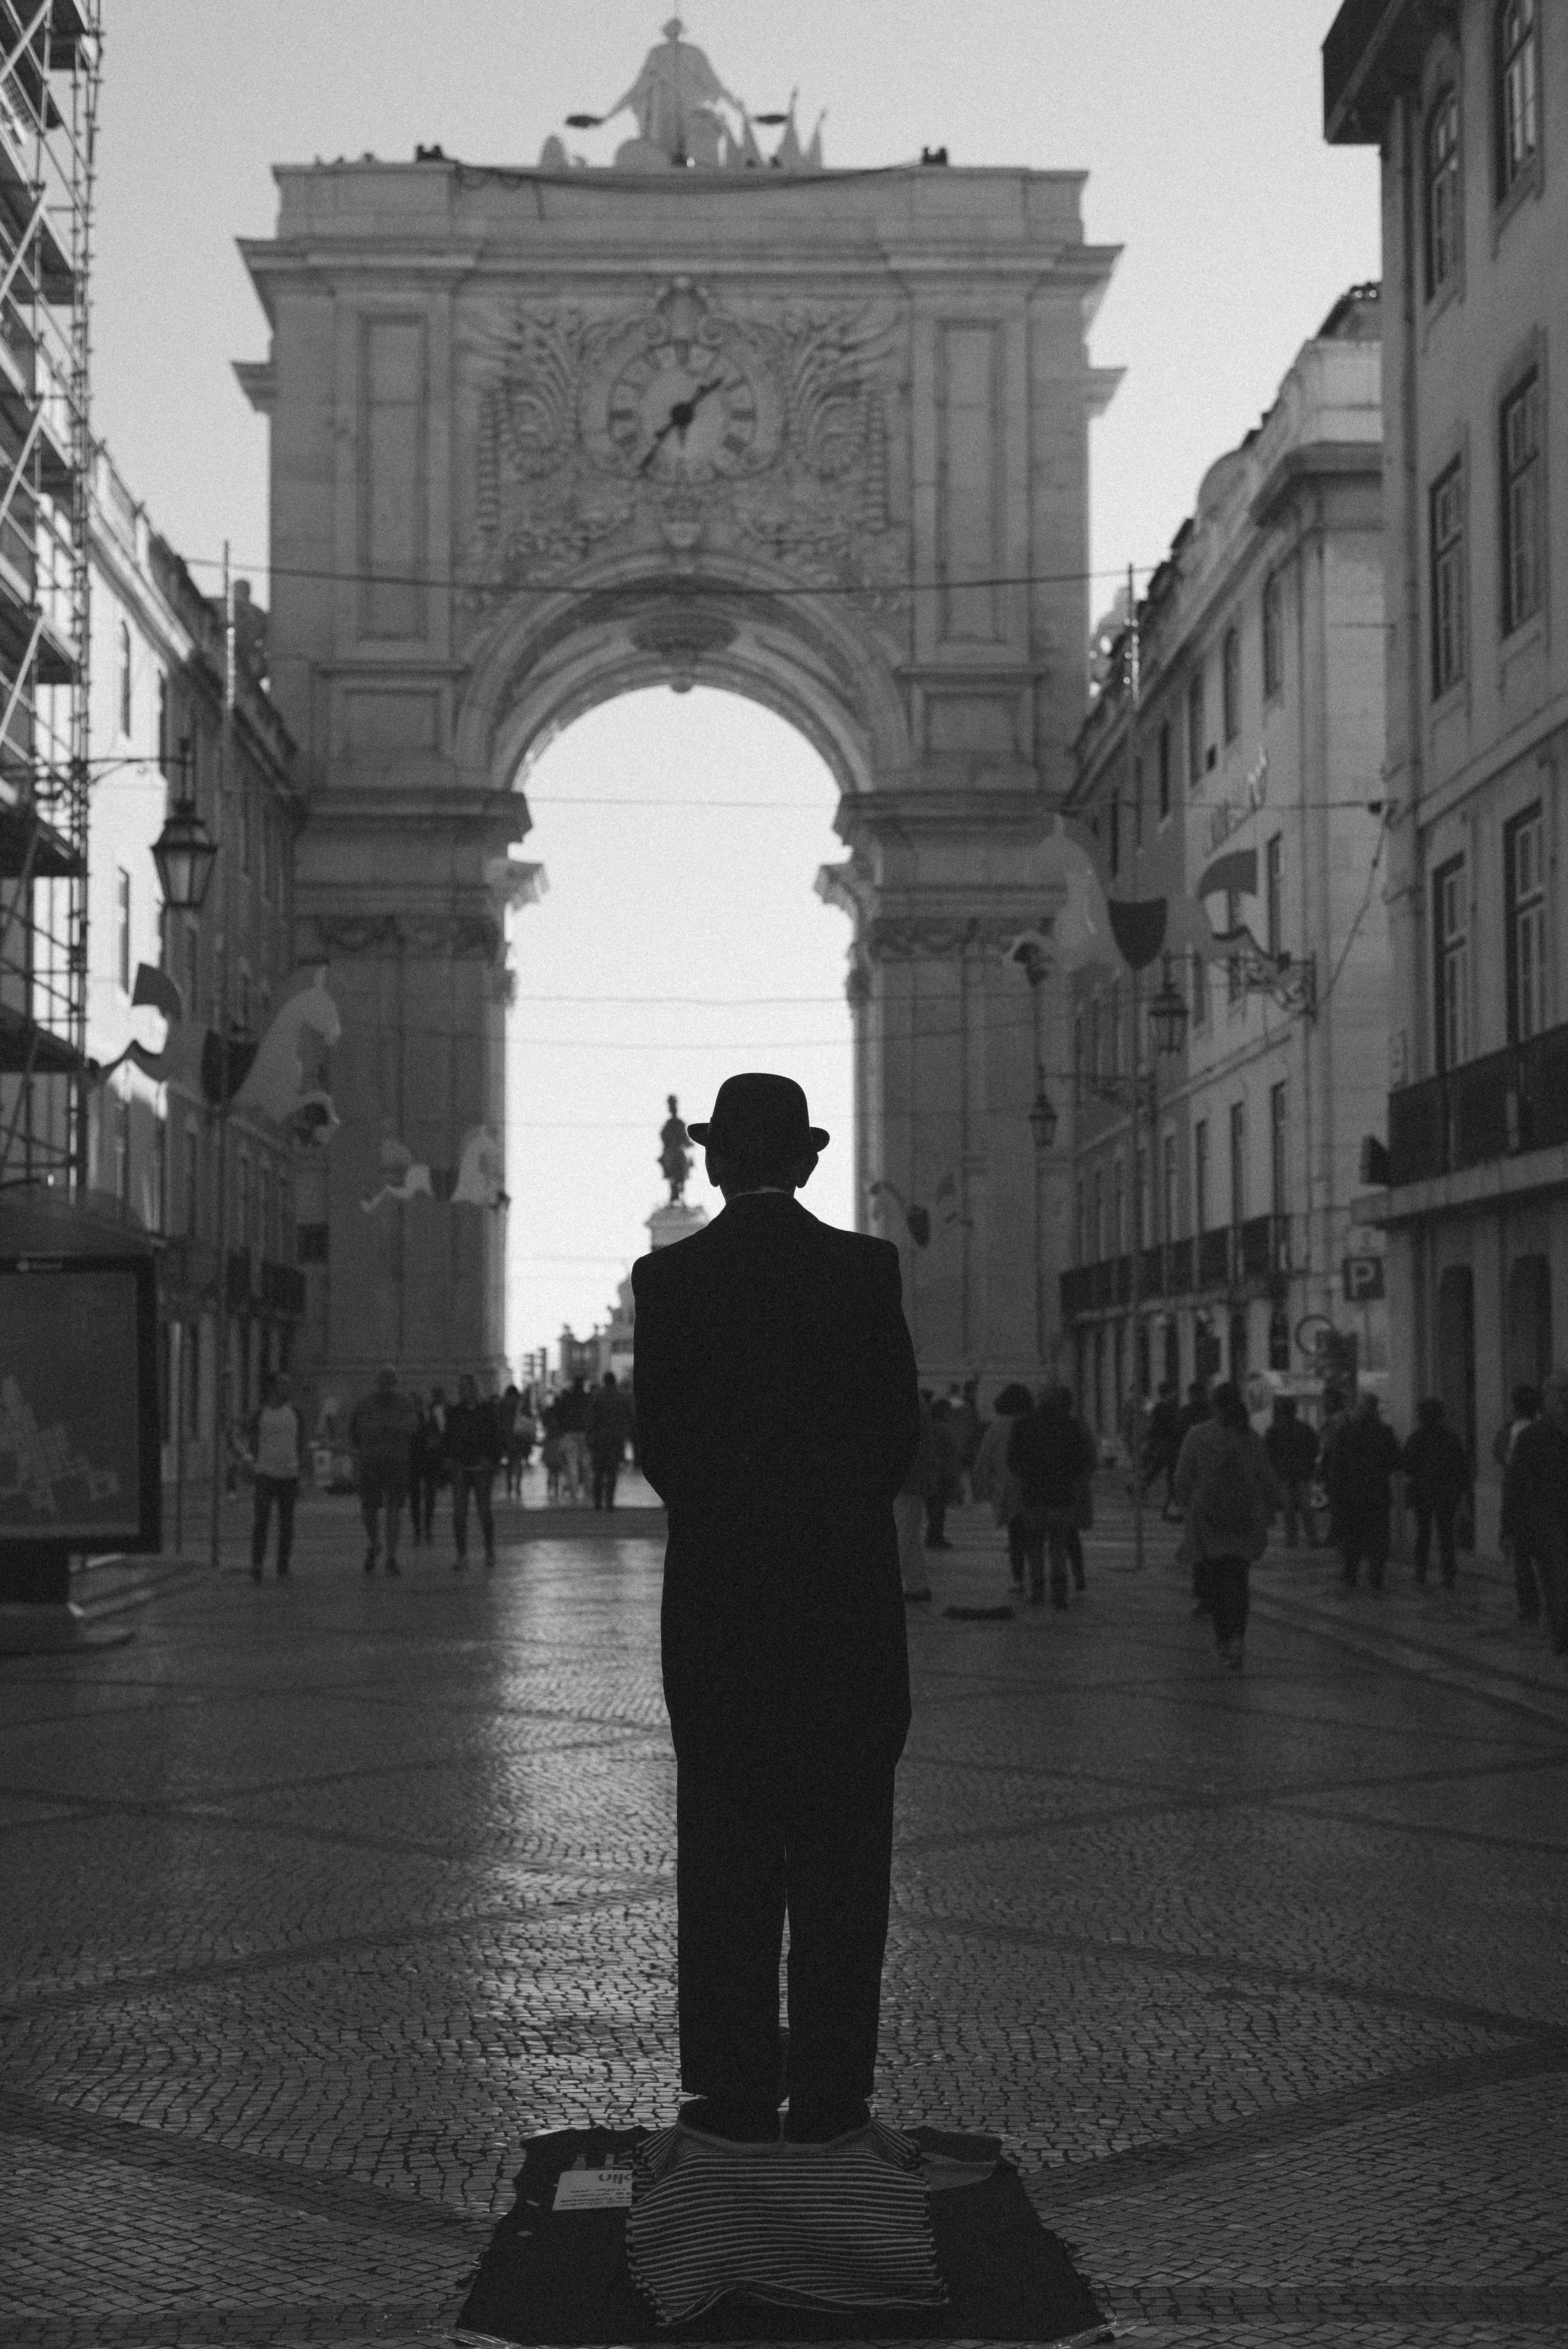
black and white, road, street, photography, monument, statue, arch, black, monochrome, infrastructure, photograph, snapshot, image, shape, monochrome photography, film noir